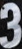
Number: 3